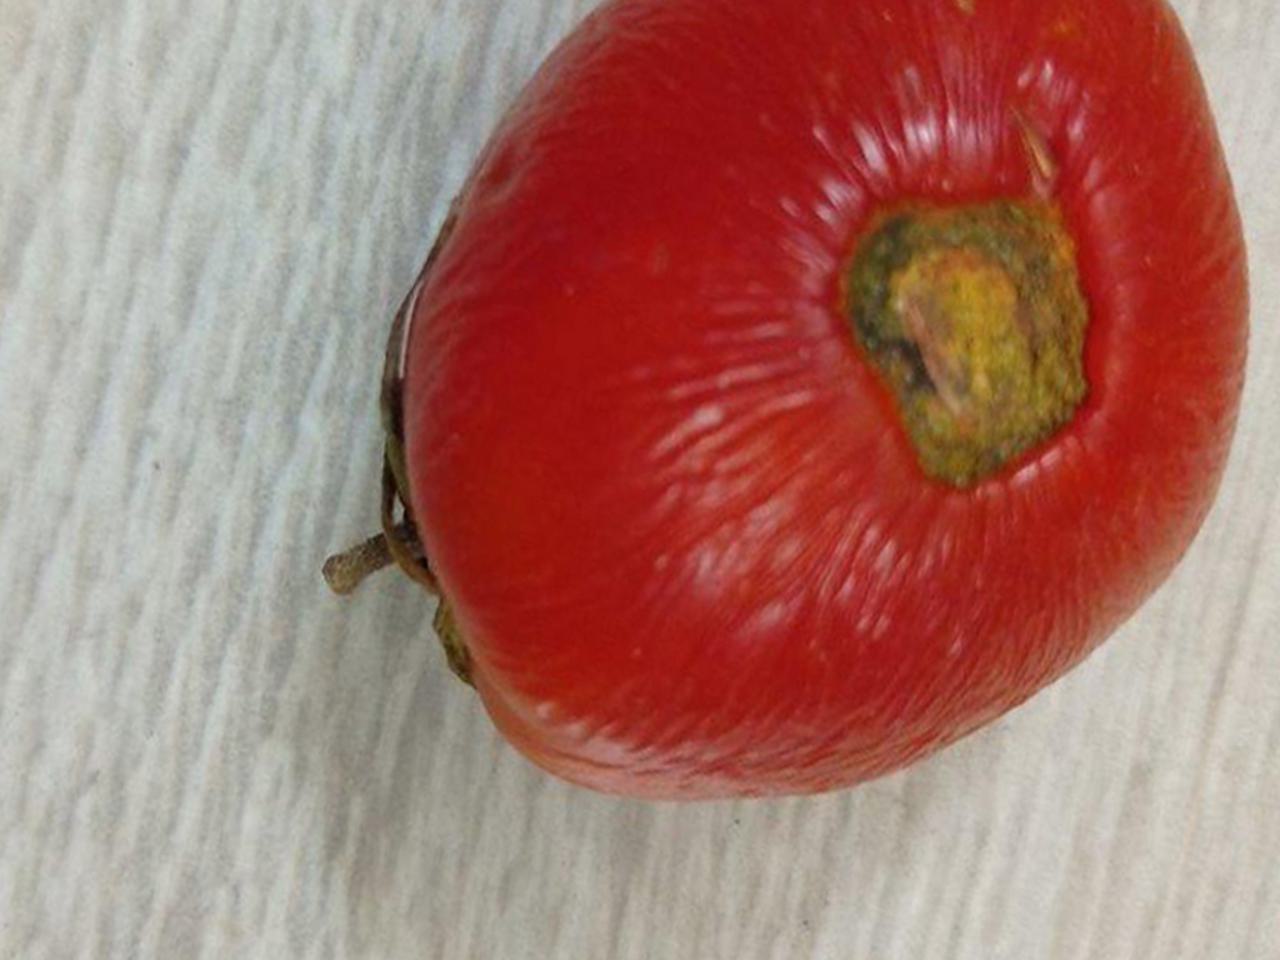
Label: Rotten